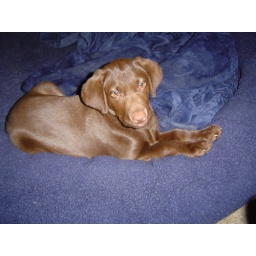
Hershey likes to rest in her Sister's dog bed too